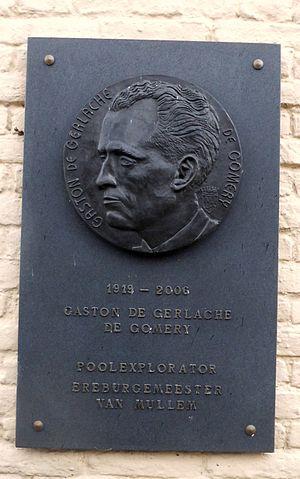
Le baron Gaston de Gerlache de Gomery est un explorateur belge né le 17 novembre 1919 à Bruxelles et mort le 13 juillet 2006 à Audenarde. Comme son père Adrien de Gerlache, il a dirigé des expéditions polaires en Antarctique. Il épouse en 1946 Anne-Marie van Oost, figure de la résistance belge au nazisme.
La famille de Gerlache est une famille de la noblesse belge dont l'ascendance prouvée remonte à 1622.